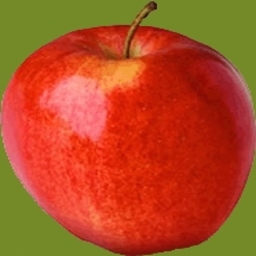
Label: Apple